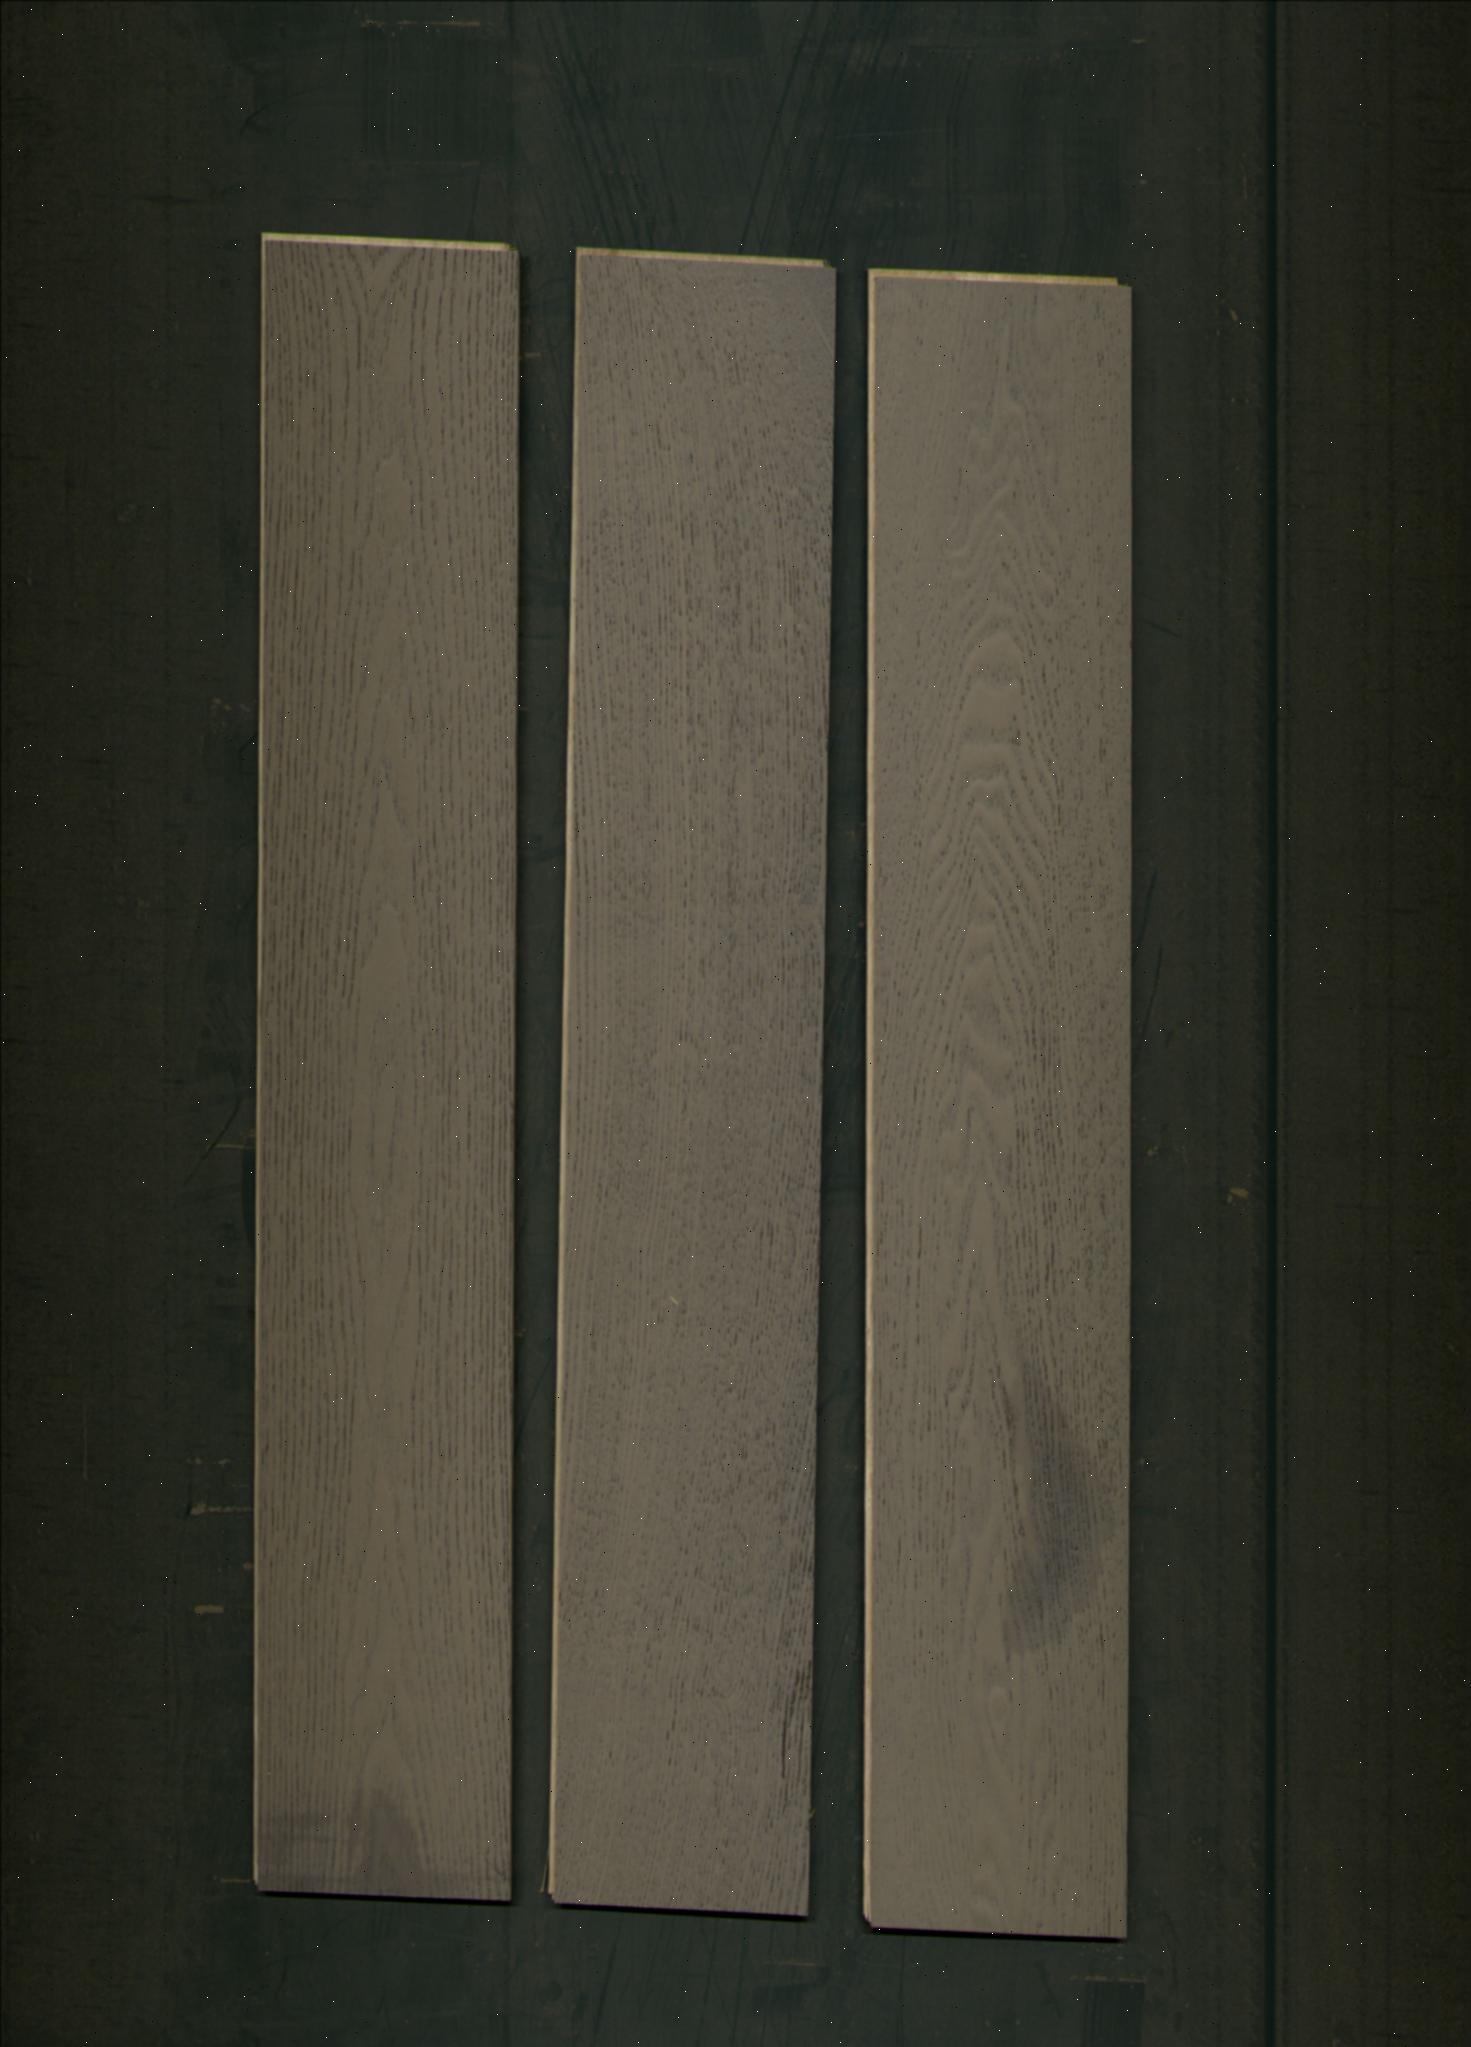
Label: mixers